China Time-honored Brand

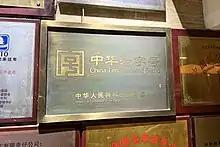
Plaque of China Time-honored Brand issued by the Ministry of Commerce of the People's Republic of China

China Time-honored Brand (Chinese: Zhonghua lao zihao 中华老字号 or simply lao zihao 老字号) is a title granted by the Ministry of Commerce of the People's Republic of China to Chinese enterprises that existed before 1956, sell products, techniques or services passed down through generations, have distinct Chinese cultural characteristics and are widely recognized by society.